Tudor Deliu

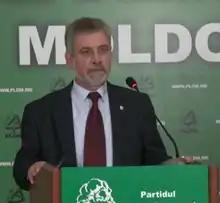
Deliu in 2015

Tudor Deliu (29 October 1955 – 4 August 2023) was a Moldovan politician, professor, and lecturer. He was a member of the Parliament of Moldova from 2010 to 2019, on the lists of the Liberal Democratic Party of Moldova, acting as chairperson of the parliamentary faction of PLDM and secretary of the "Parliamentary Commission, Appointments and Immunities".